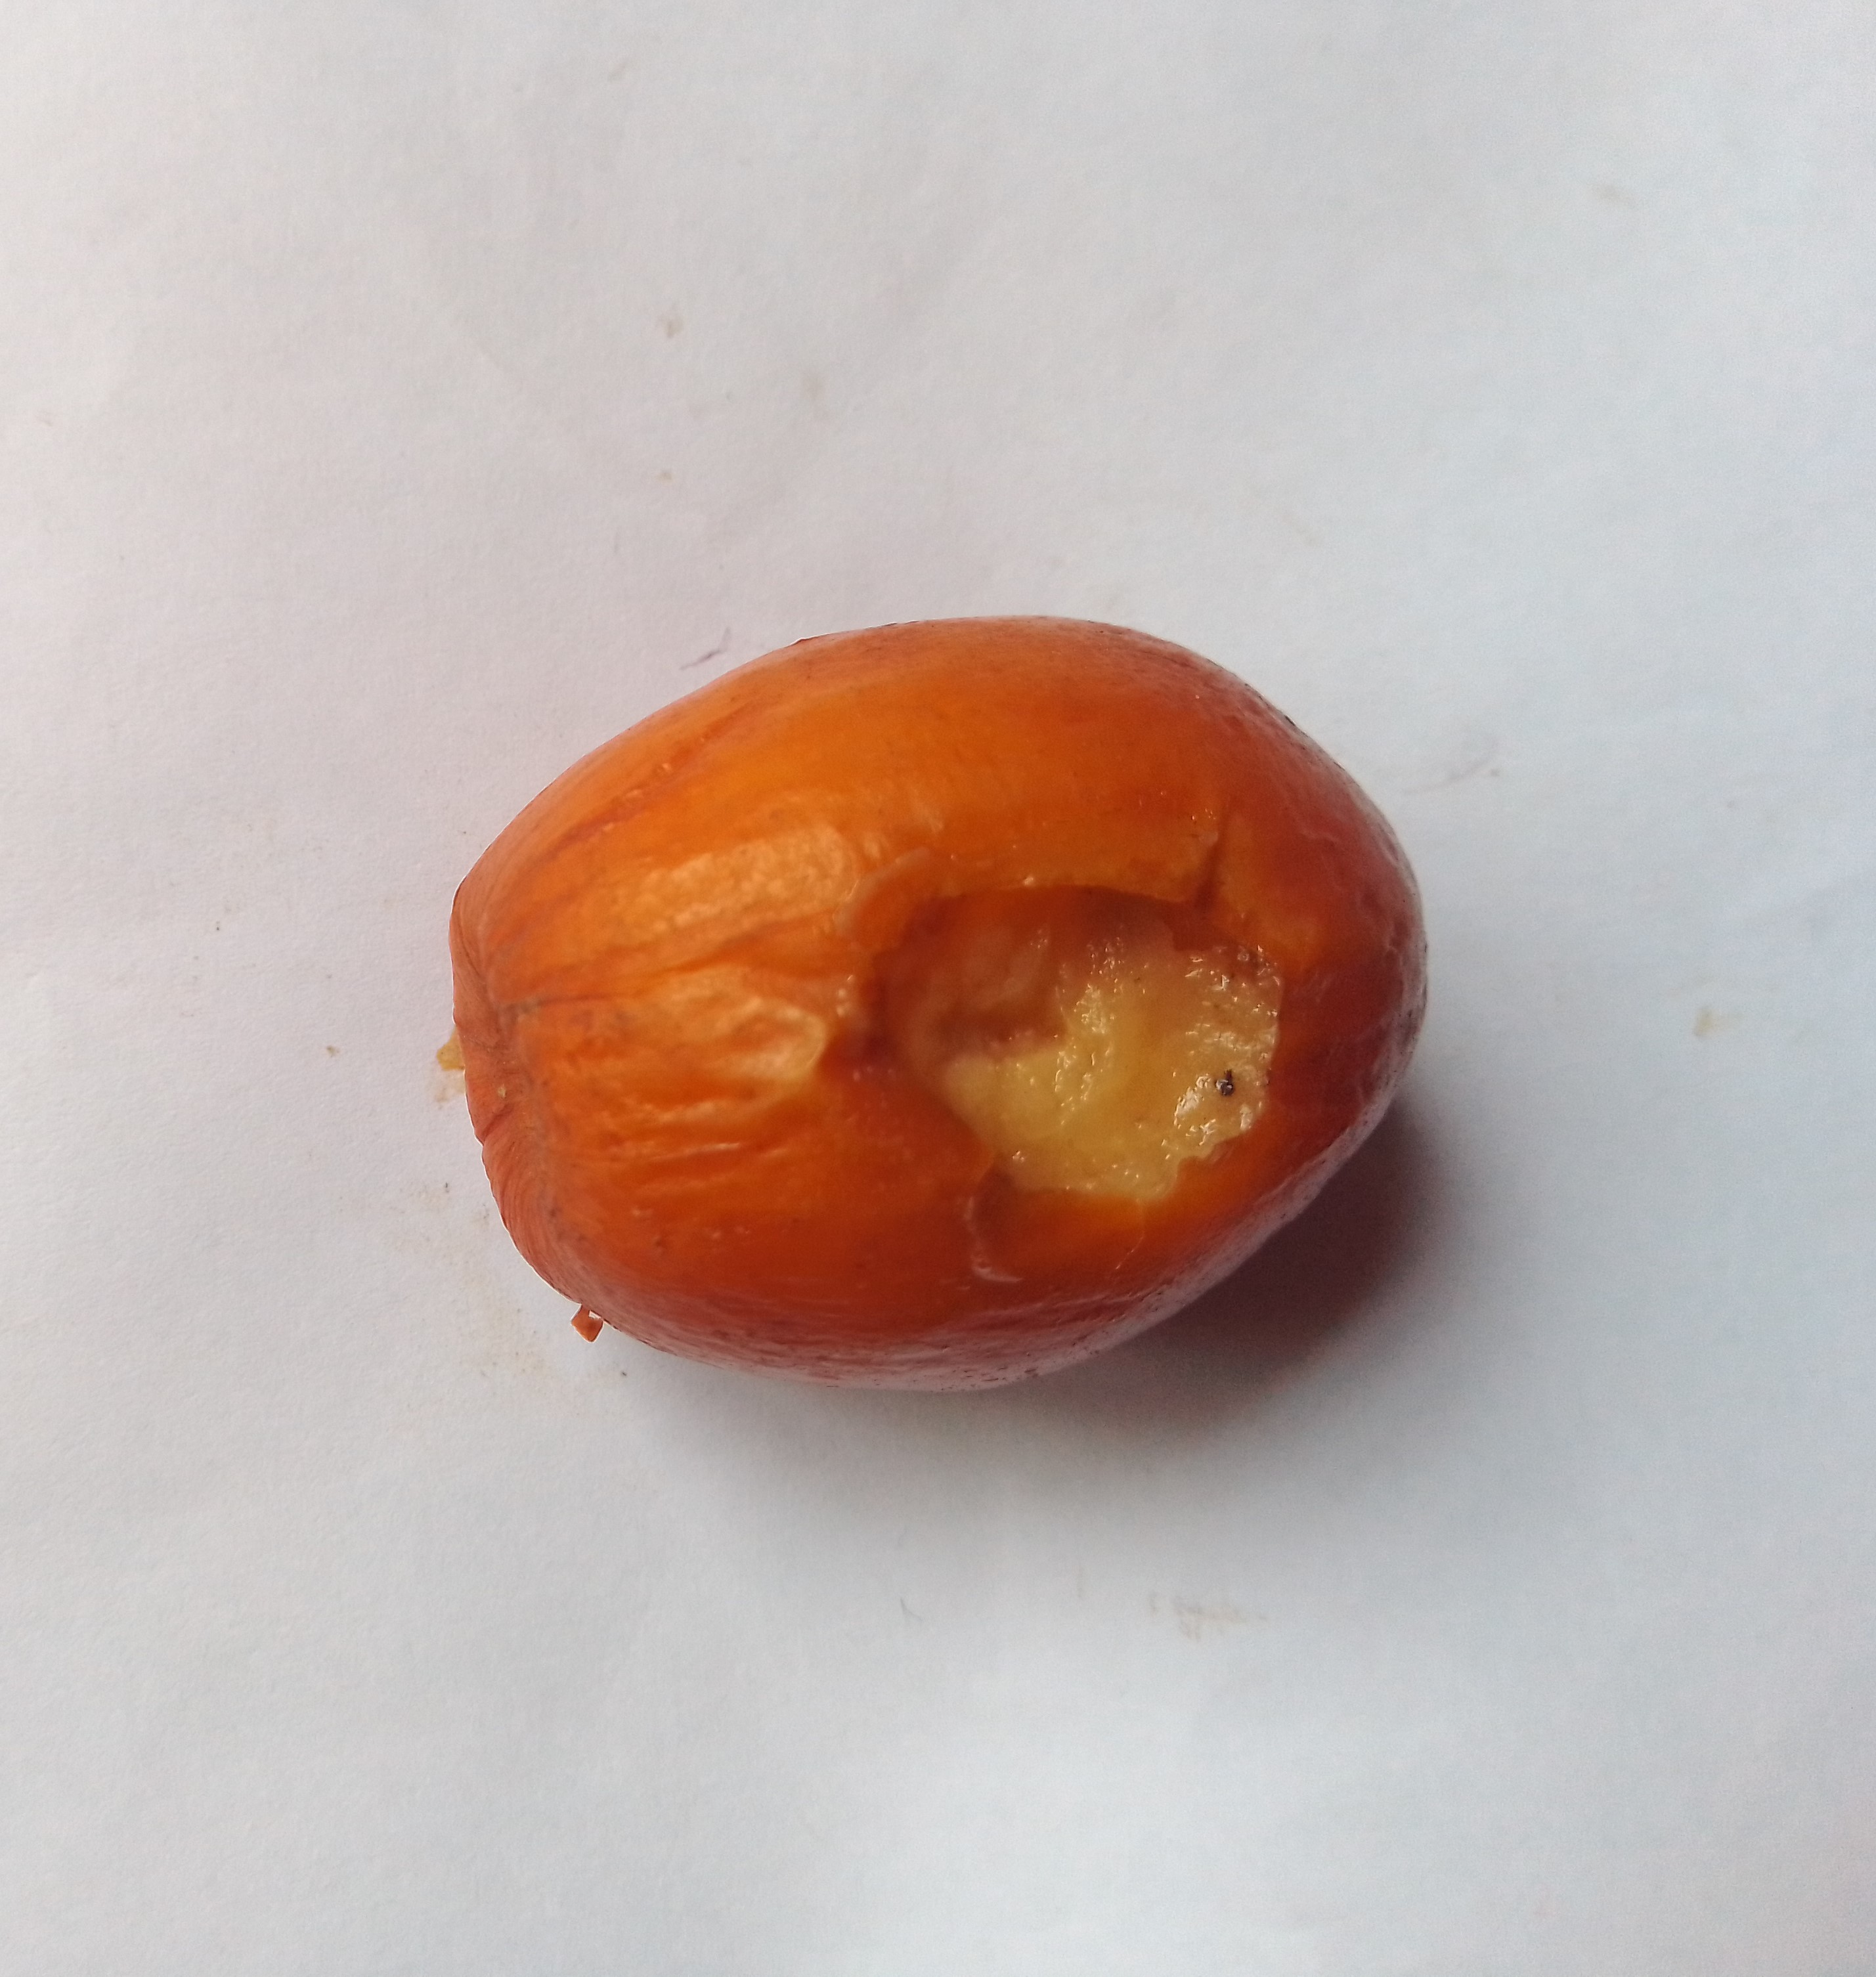
Fruit: jujube
Condition: rotten